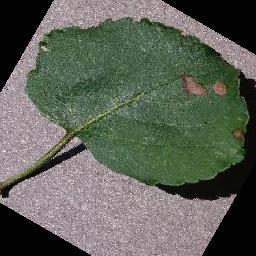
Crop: apple
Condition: black_rot